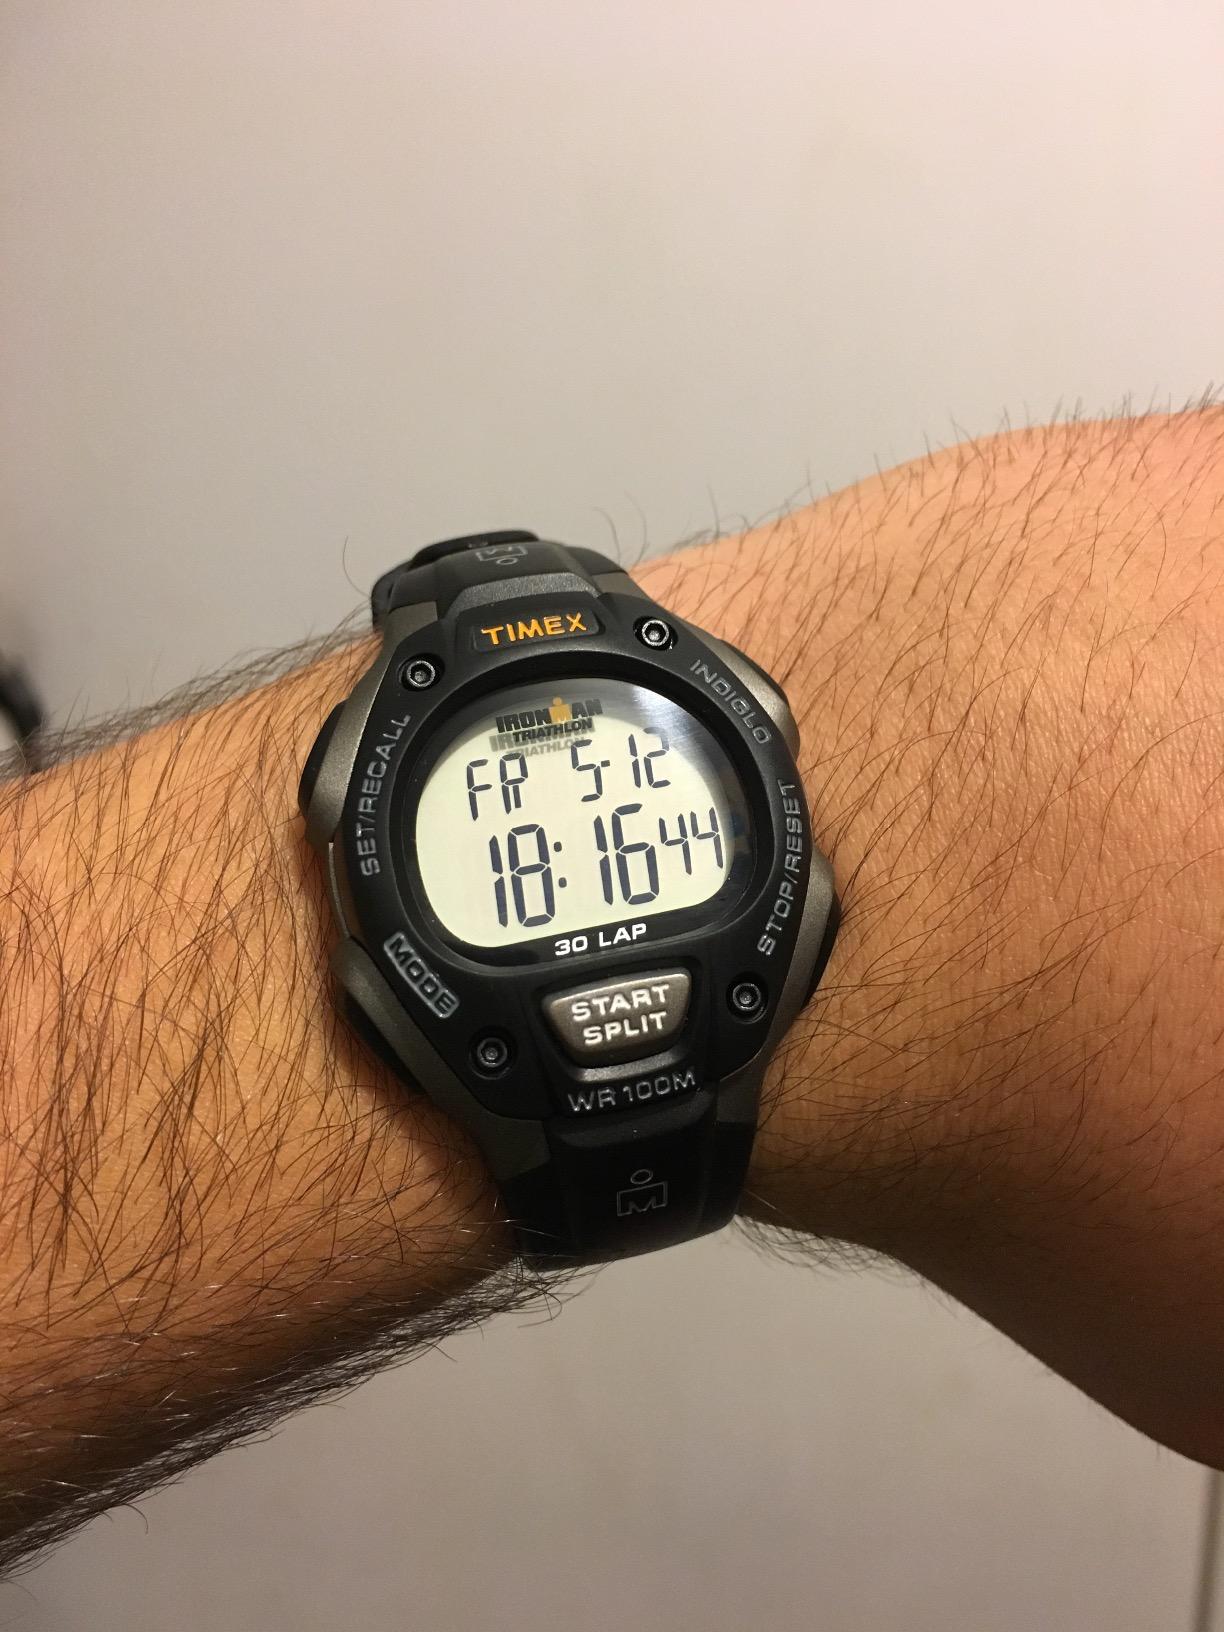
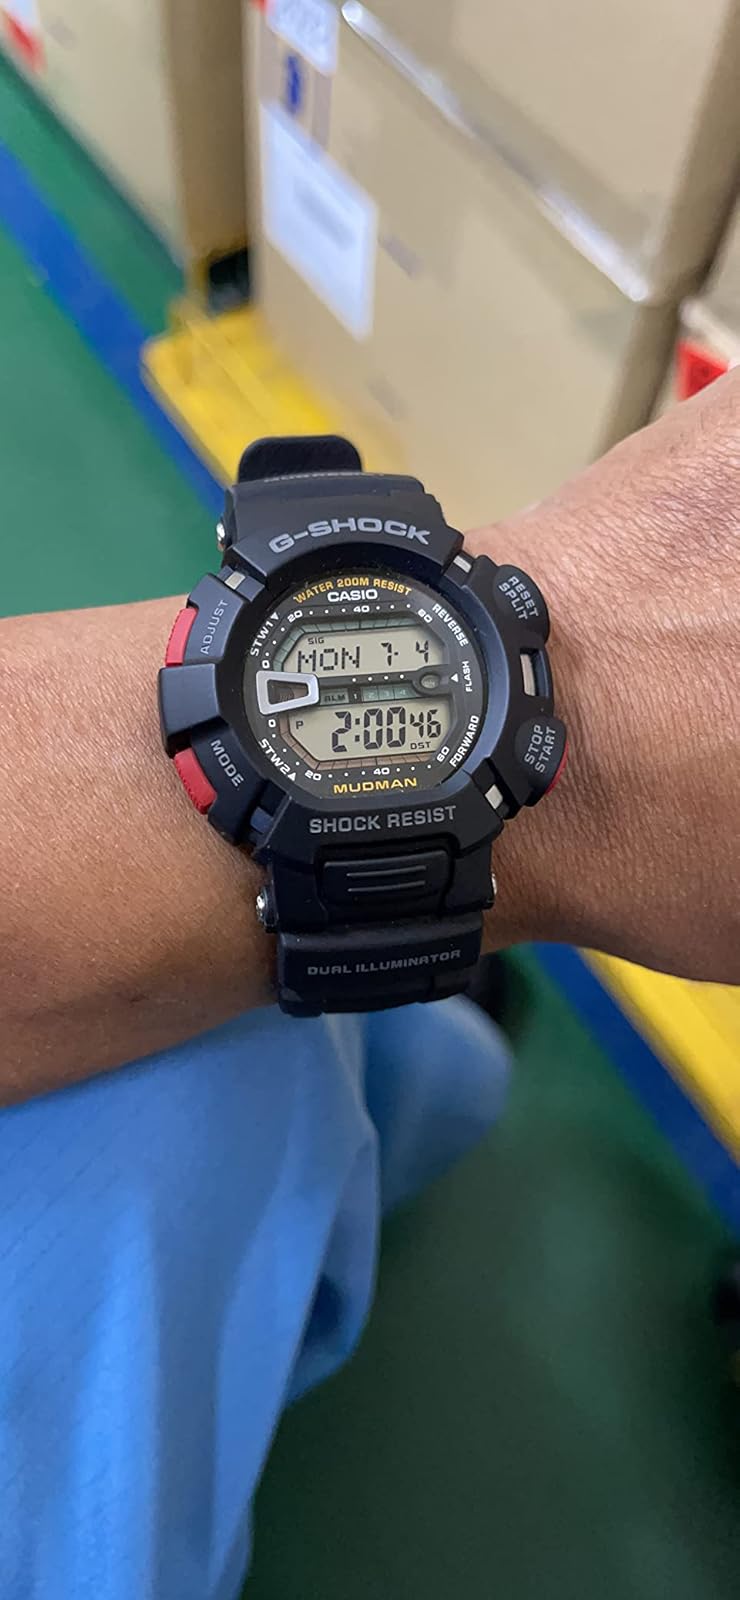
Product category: accessories_watch
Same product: no